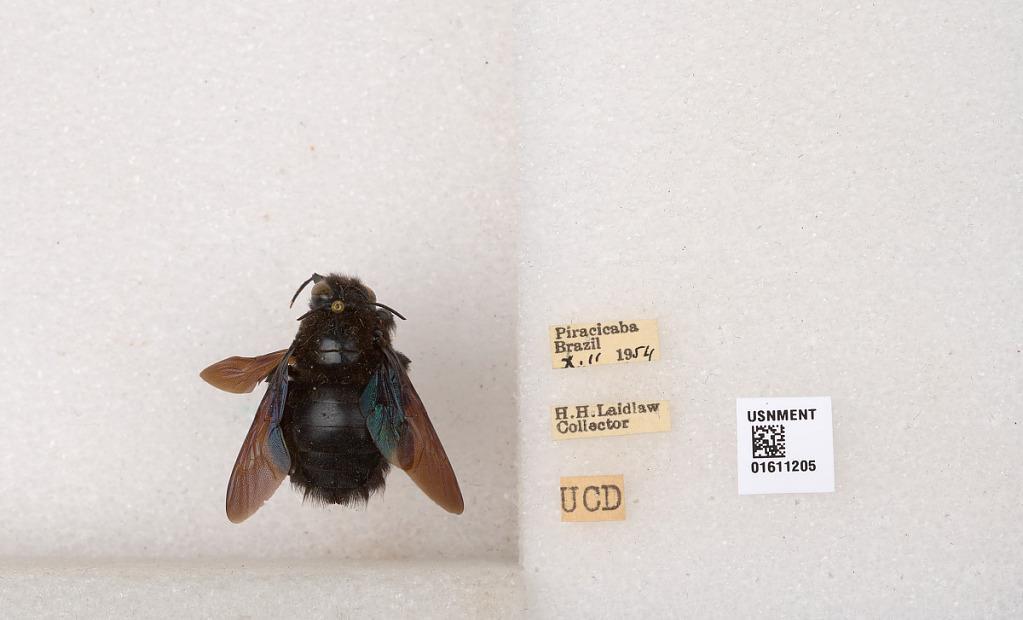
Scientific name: Xylocopa
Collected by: J. Clarke & T. Clarke
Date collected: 1954-10-11
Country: Brazil
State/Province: Sao Paulo
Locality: Piracicaba